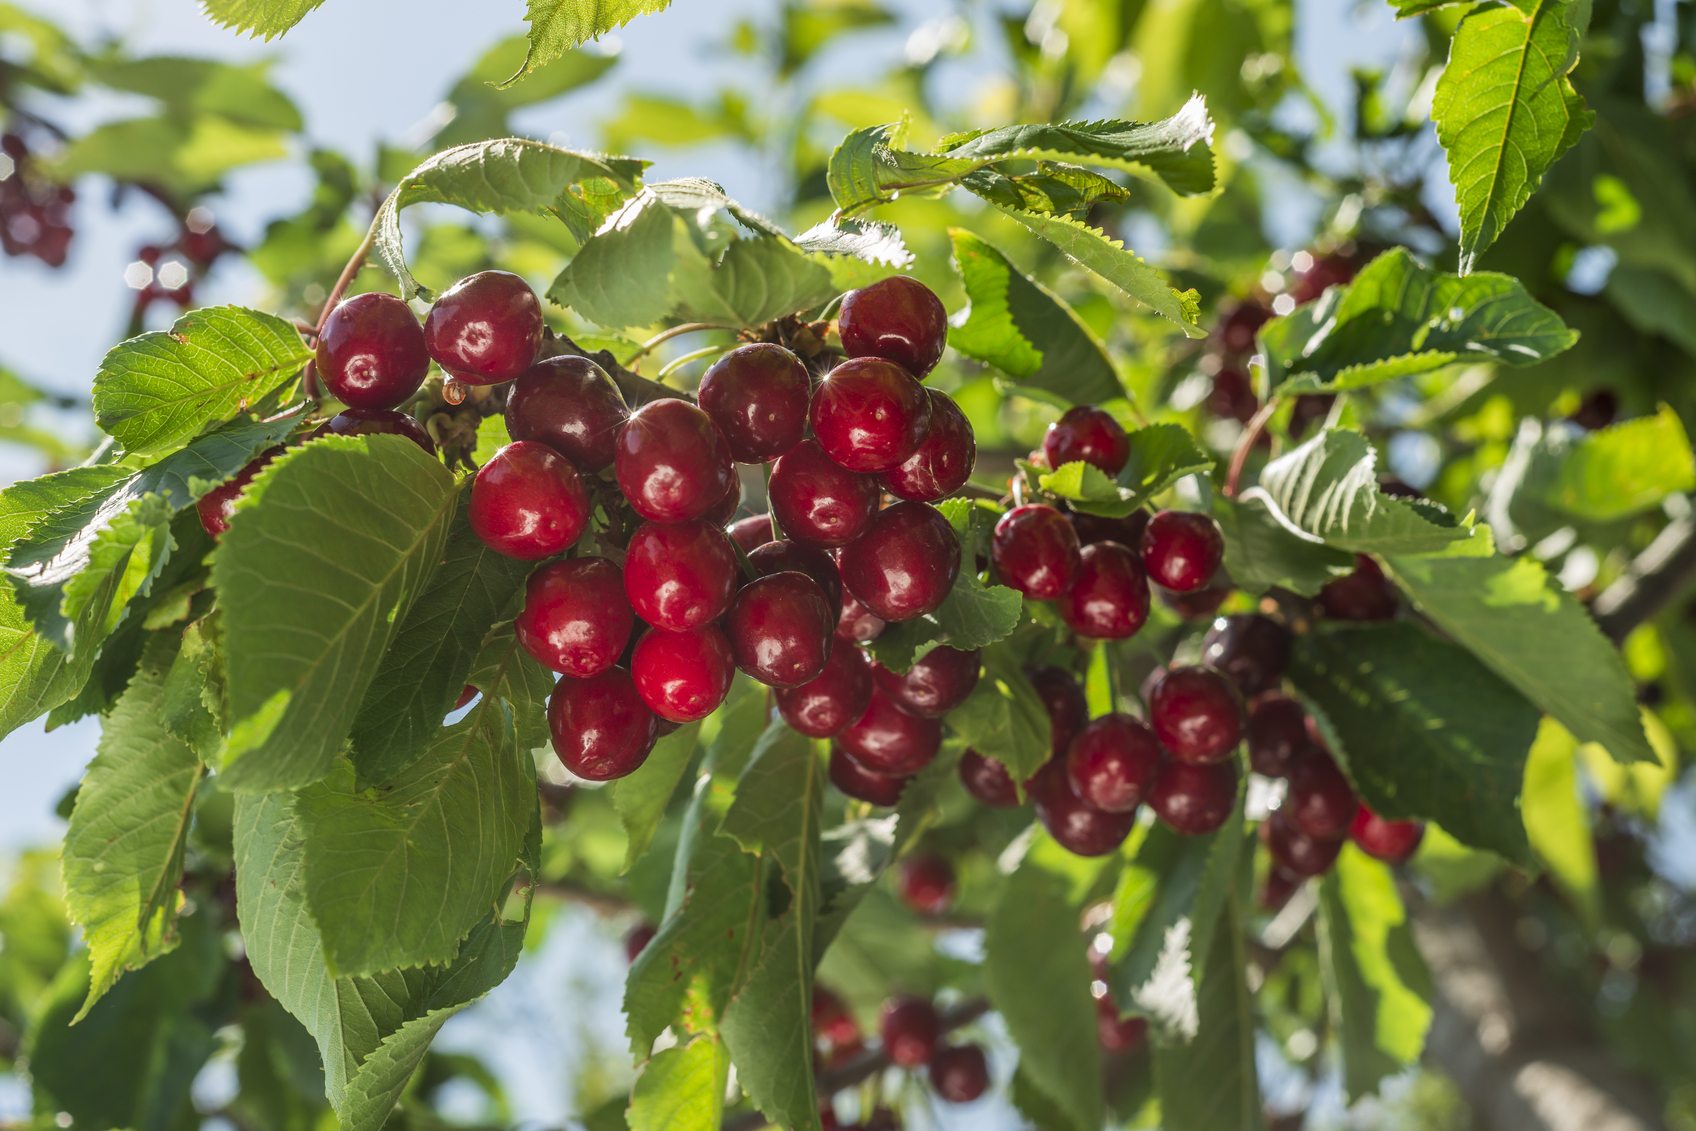
Labels: Cherry leaf, Cherry leaf, Cherry leaf, Cherry leaf, Cherry leaf, Cherry leaf, Cherry leaf, Cherry leaf, Cherry leaf